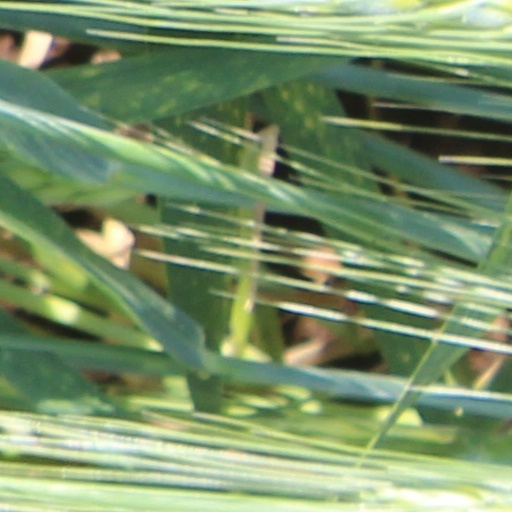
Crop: wheat